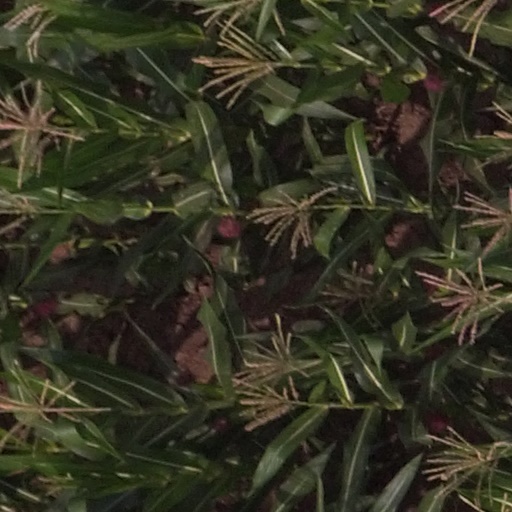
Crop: maize; corn